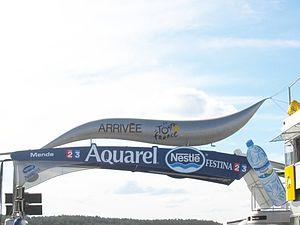
La 18ᵉ étape du Tour de France 2005 entre Albi et Mende a eu lieu le 21 juillet 2005 sur une distance de 189 km. C'est une étape plutôt adaptée aux coureurs baroudeurs avec une fin de course en altitude. La ligne d'arrivée se situe, comme en 1995 sur la piste de l'aérodrome de Mende - Brenoux.
L'aérodrome de Mende - Brenoux est le principal aérodrome du département de la Lozère. Il est ouvert à la circulation aérienne publique.